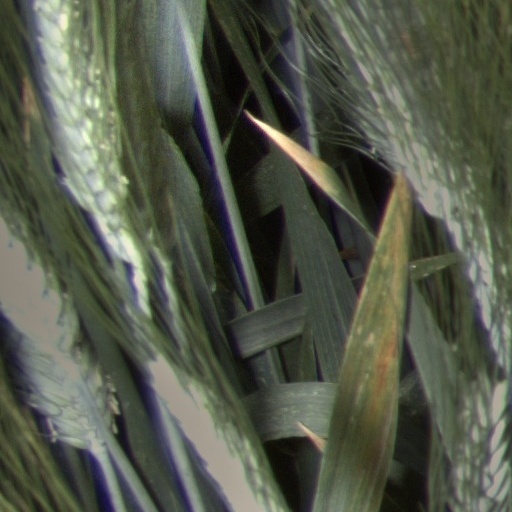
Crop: wheat